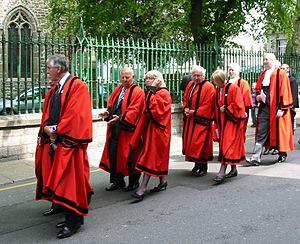
Jersey Nrf: Jèrri